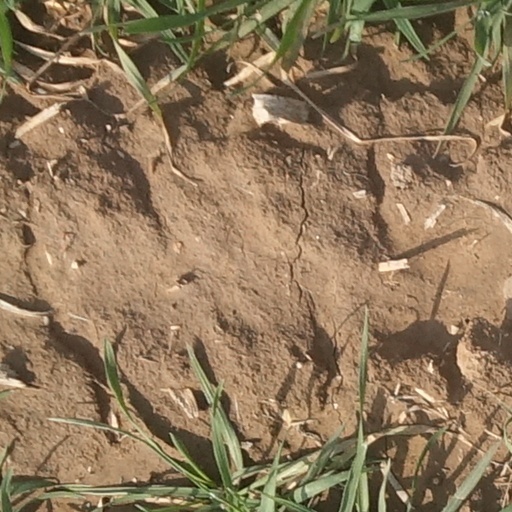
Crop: wheat